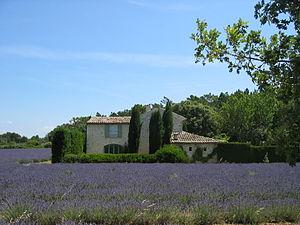
Mas en Drôme Provençale
Auvergne-Rhône-Alpes est une région administrative française. Située dans la partie centrale et orientale du sud de la France, elle a été créée par la réforme territoriale de 2015. Mise en place après les élections régionales de décembre 2015, elle regroupe les anciennes régions Auvergne et Rhône-Alpes. Elle se compose de 12 départements et d'une métropole à statut de collectivité territoriale, s'étend sur 69 711 km² et compte 7 877 698 habitants en 2015. Lyon est le chef-lieu de la région.
Un mas est une ferme de certaines régions du midi de la France. Le mas est lié à la vie économique rurale. Depuis le XXᵉ siècle, certains mas sont utilisés comme maison de villégiature.
L'appellation Drôme provençale concerne une région touristique du département de la Drôme, et qui en occupe approximativement le tiers sud.